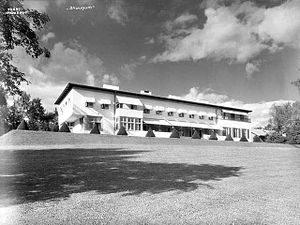
Sonja Wigert / Spion under anden verdenskrig
Skaugum i Asker, hvor Josef Terboven residerede som Reichskommissar i Norge under krigen.
Sonja Wigert var en norsk-svensk skuespillerinde og spion under anden verdenskrig. Wigert spillede med i 31 film mellem 1934 og 1960.